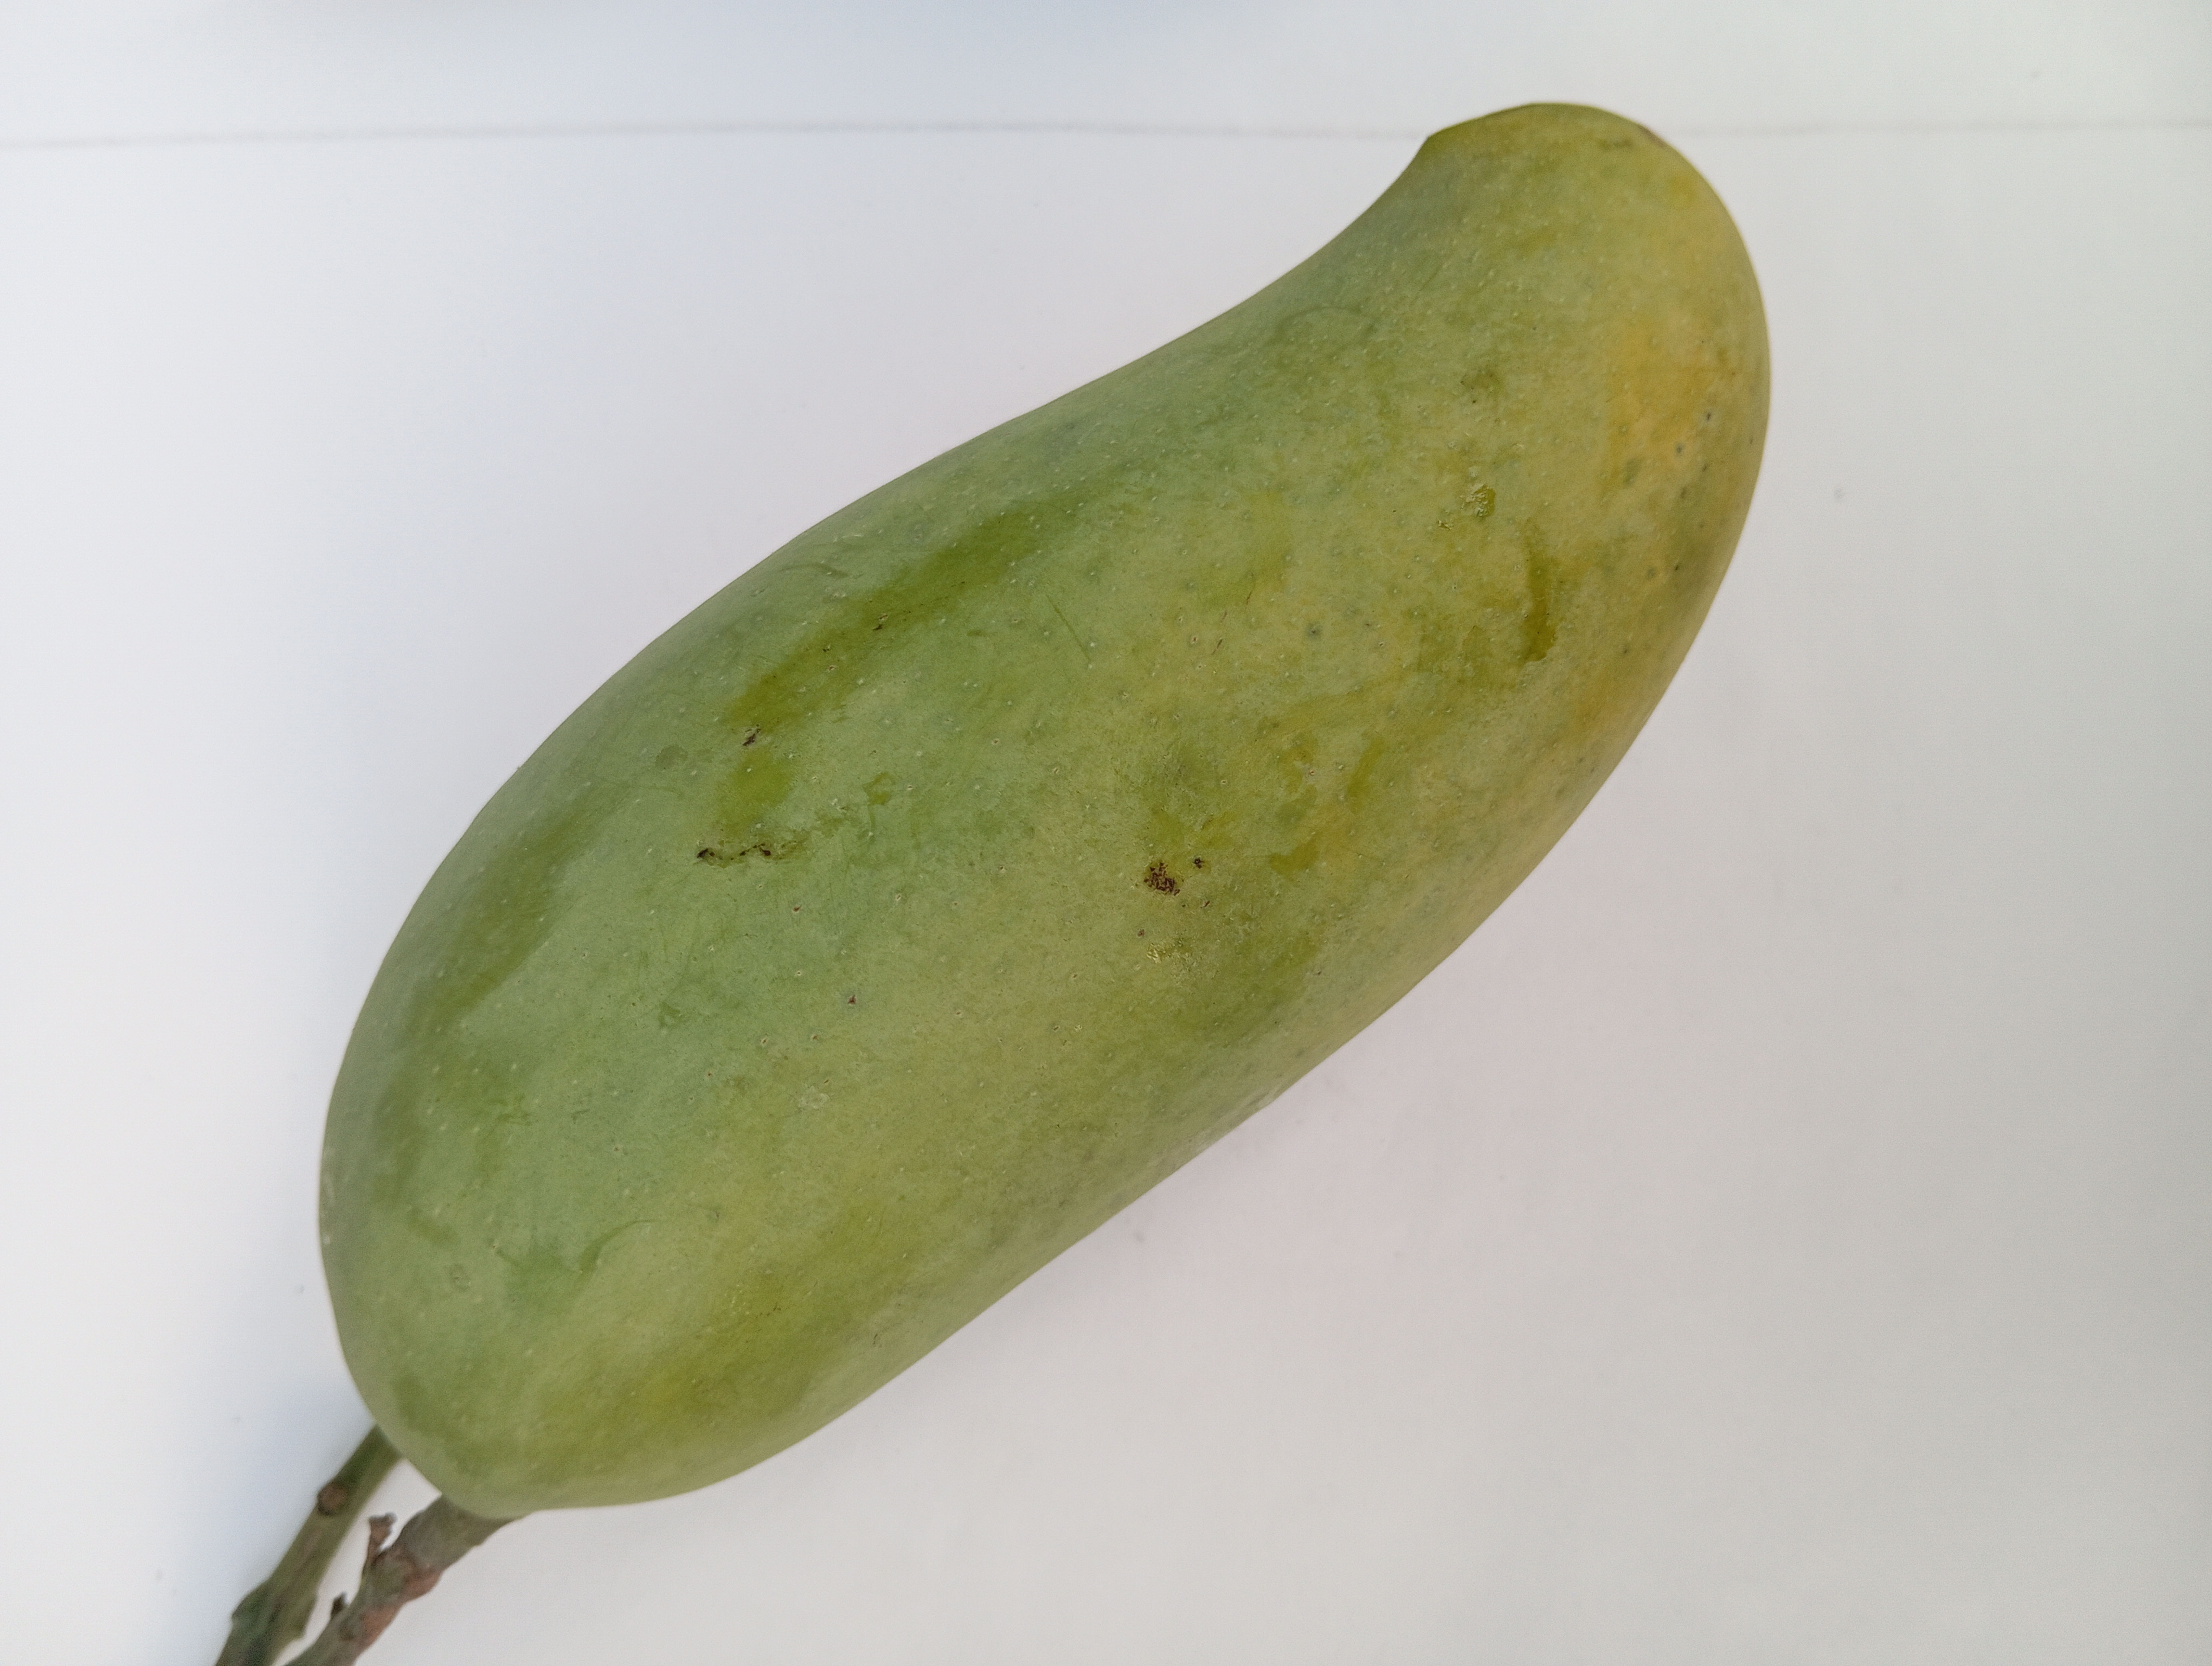
Mango variety: Banana